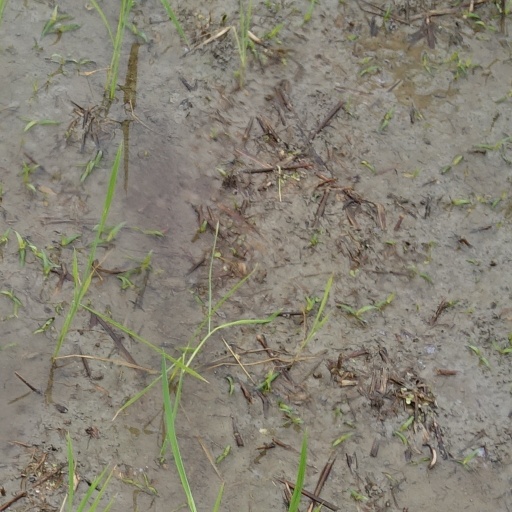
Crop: rice